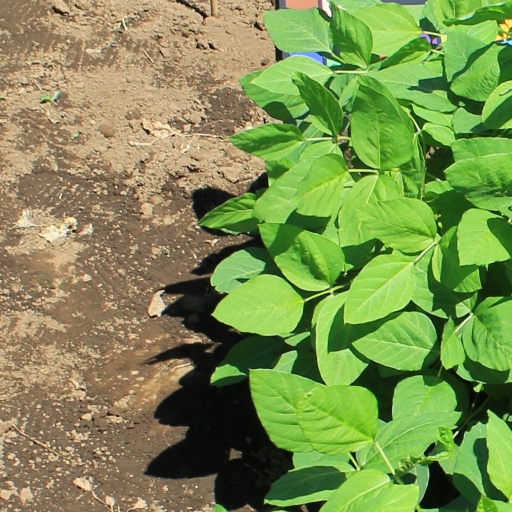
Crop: soybean